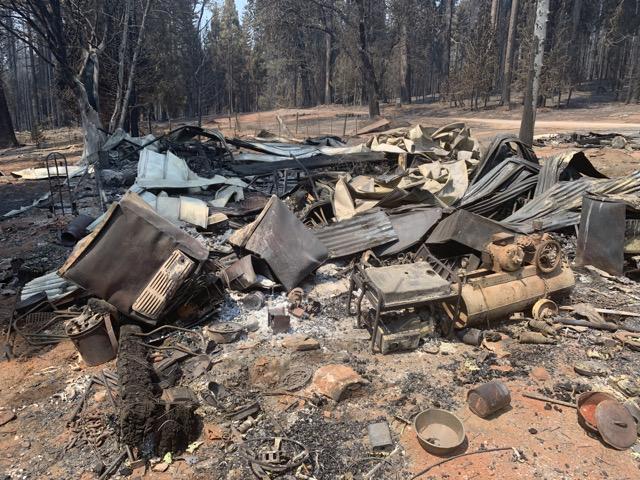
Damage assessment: destroyed